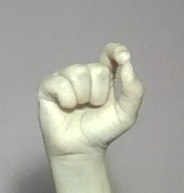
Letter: fa